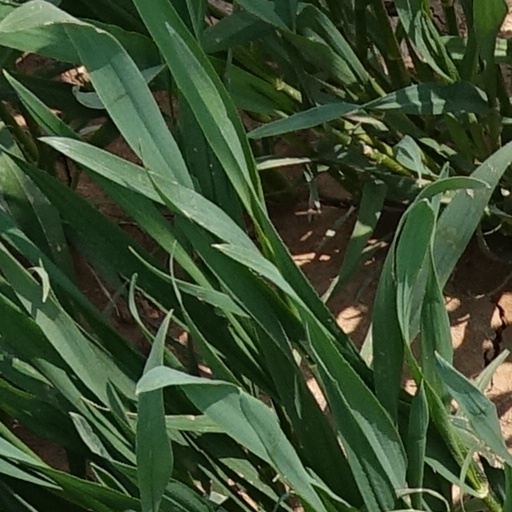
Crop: wheat